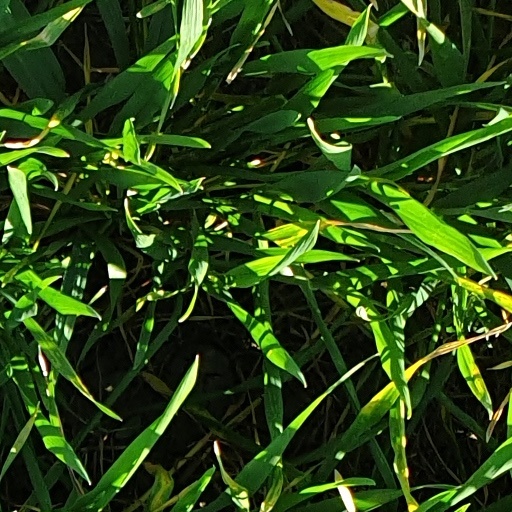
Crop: wheat